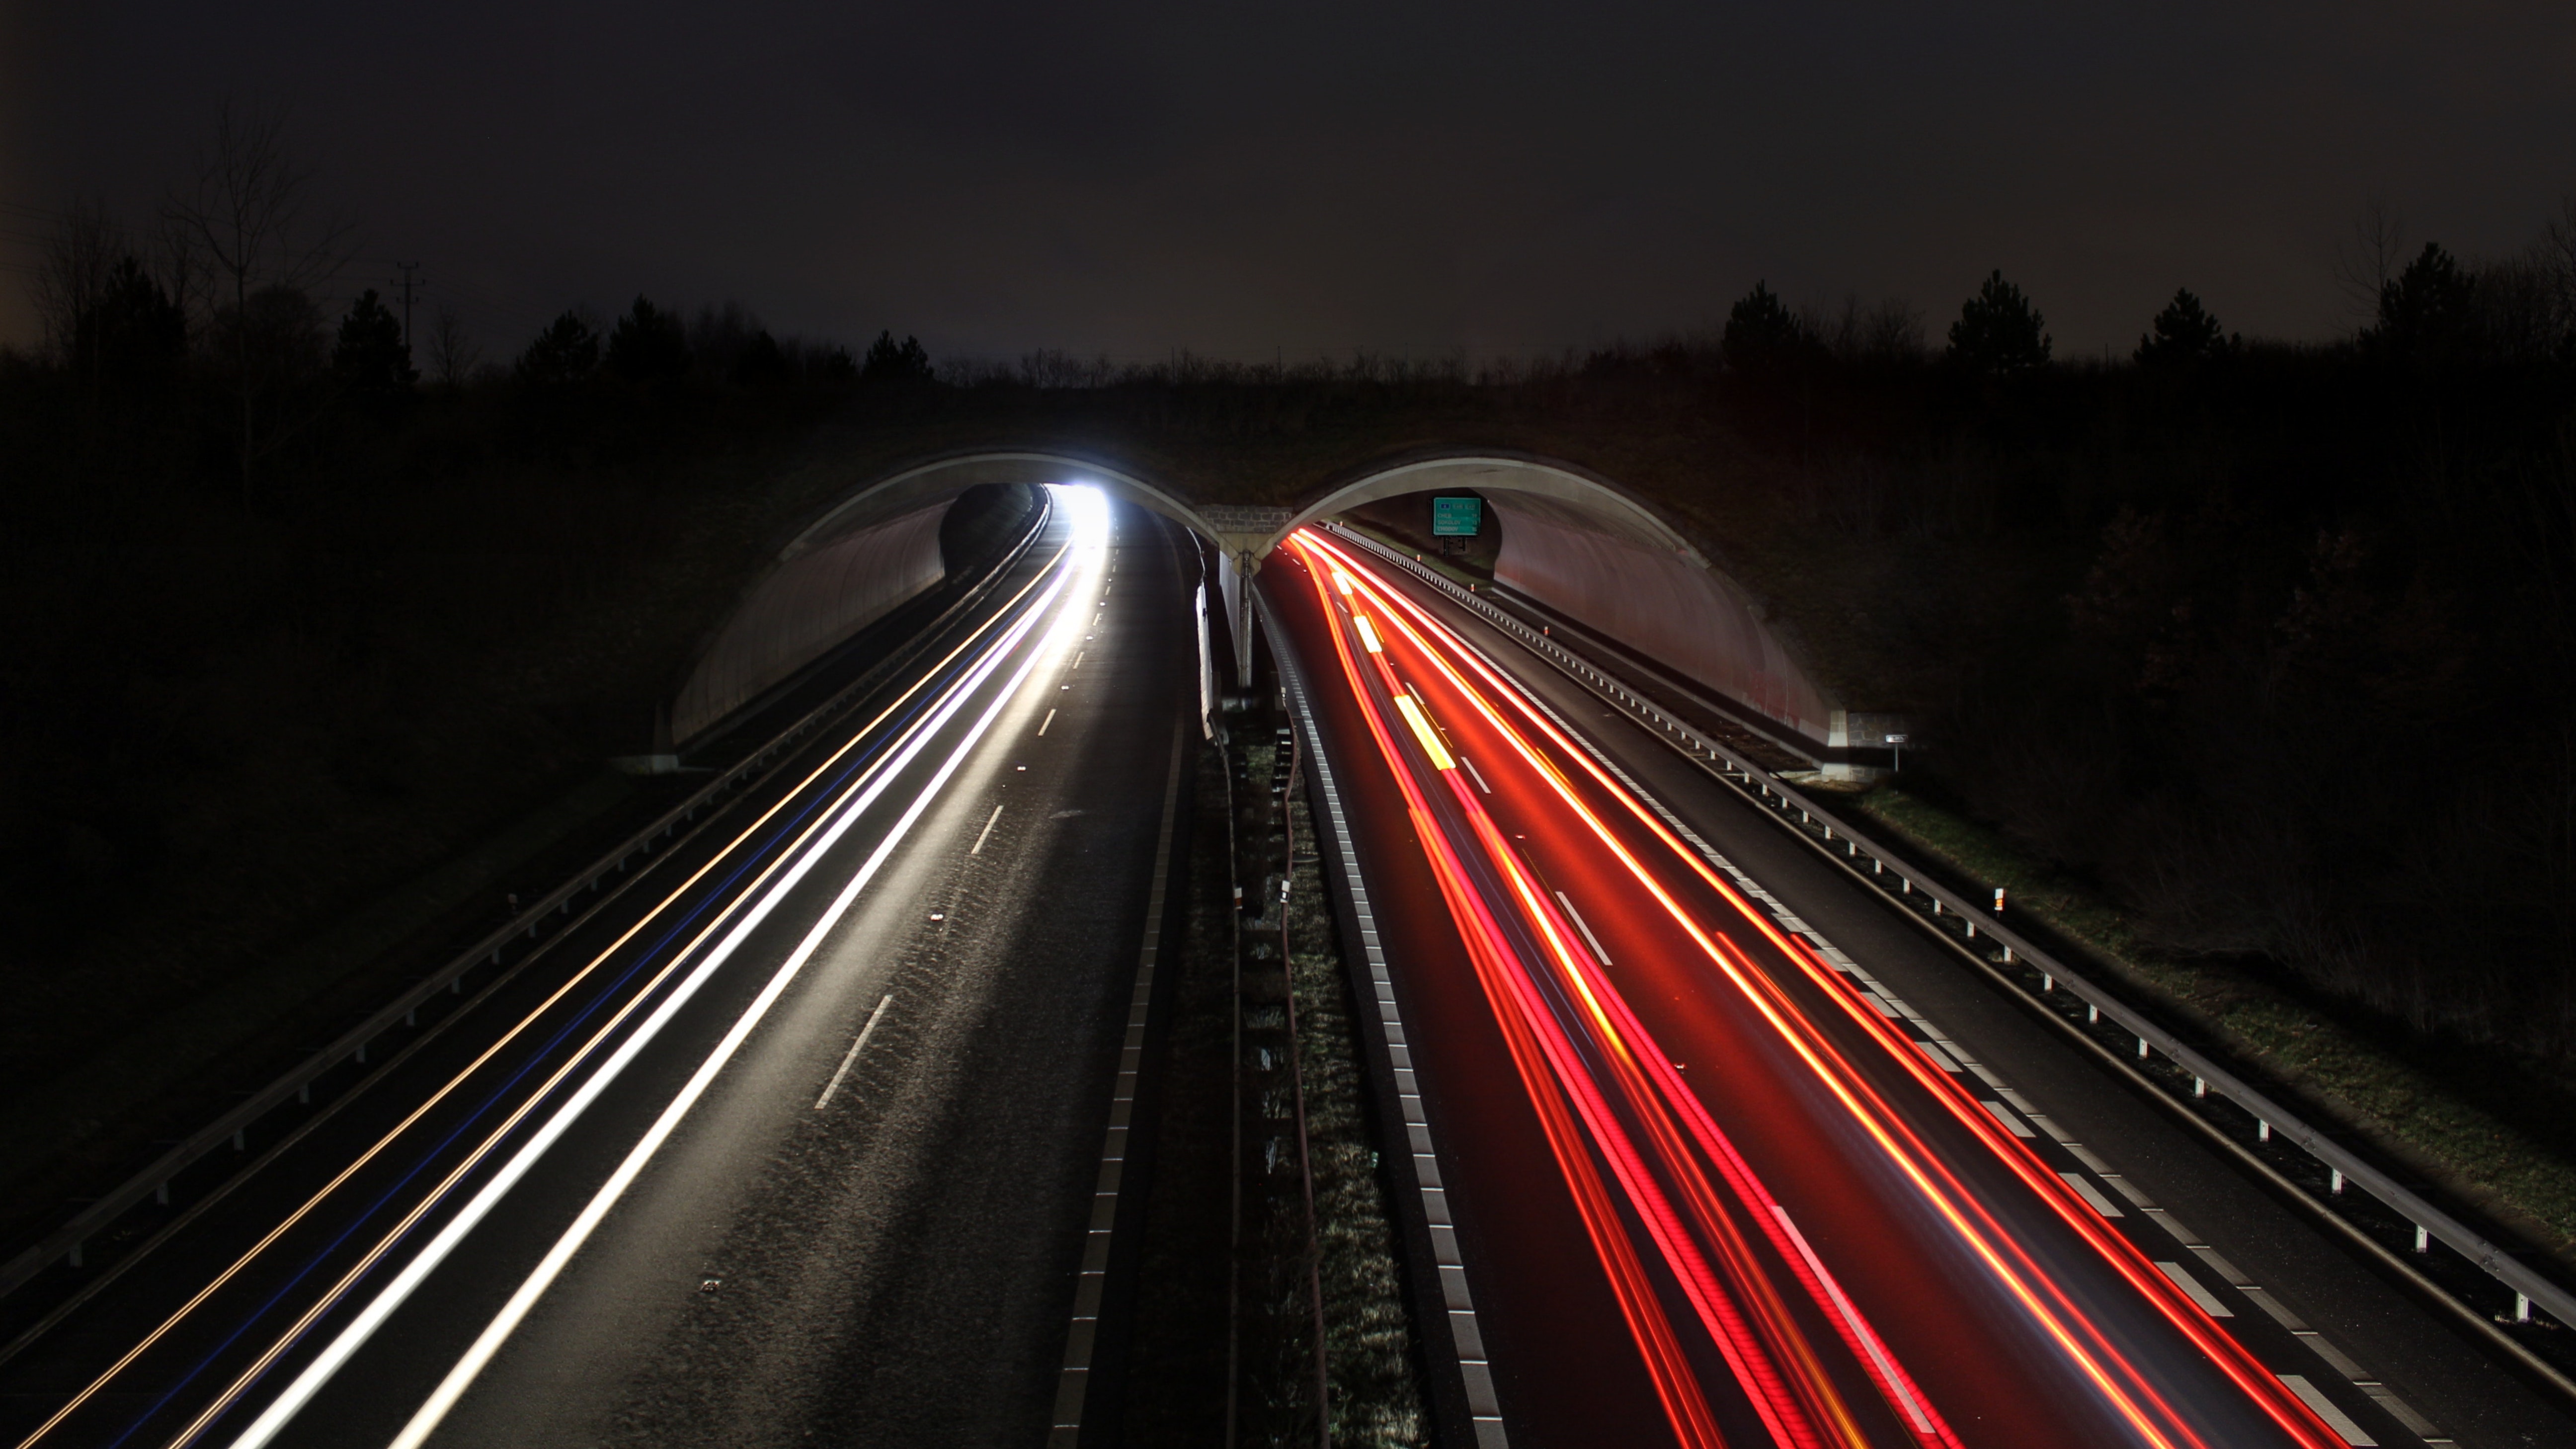
highway, freeway, road, transport, light, night, mode of transport, automotive lighting, infrastructure, darkness, sky, nonbuilding structure, headlamp, architecture, midnight, thoroughfare, track